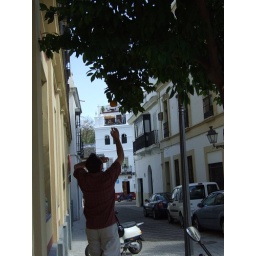
Shane picking an orange off a tree in the street in Seville.